Reciprocity (social psychology)

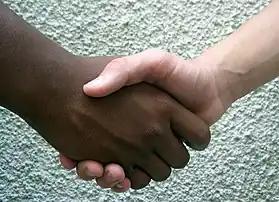
A white man and a black man shaking hands.

Trust in reciprocity takes into consideration three different factors: the individual’s risk preferences (whether or not the person has a tendency to accept risks in trust decisions), their social preferences (whether the individual shows prosocial tendencies or betrayal aversion), and lastly, their beliefs about the other’s trustworthiness (includes social priors like implicit racial attitudes and the reputation of the other individual based on previous experiences).